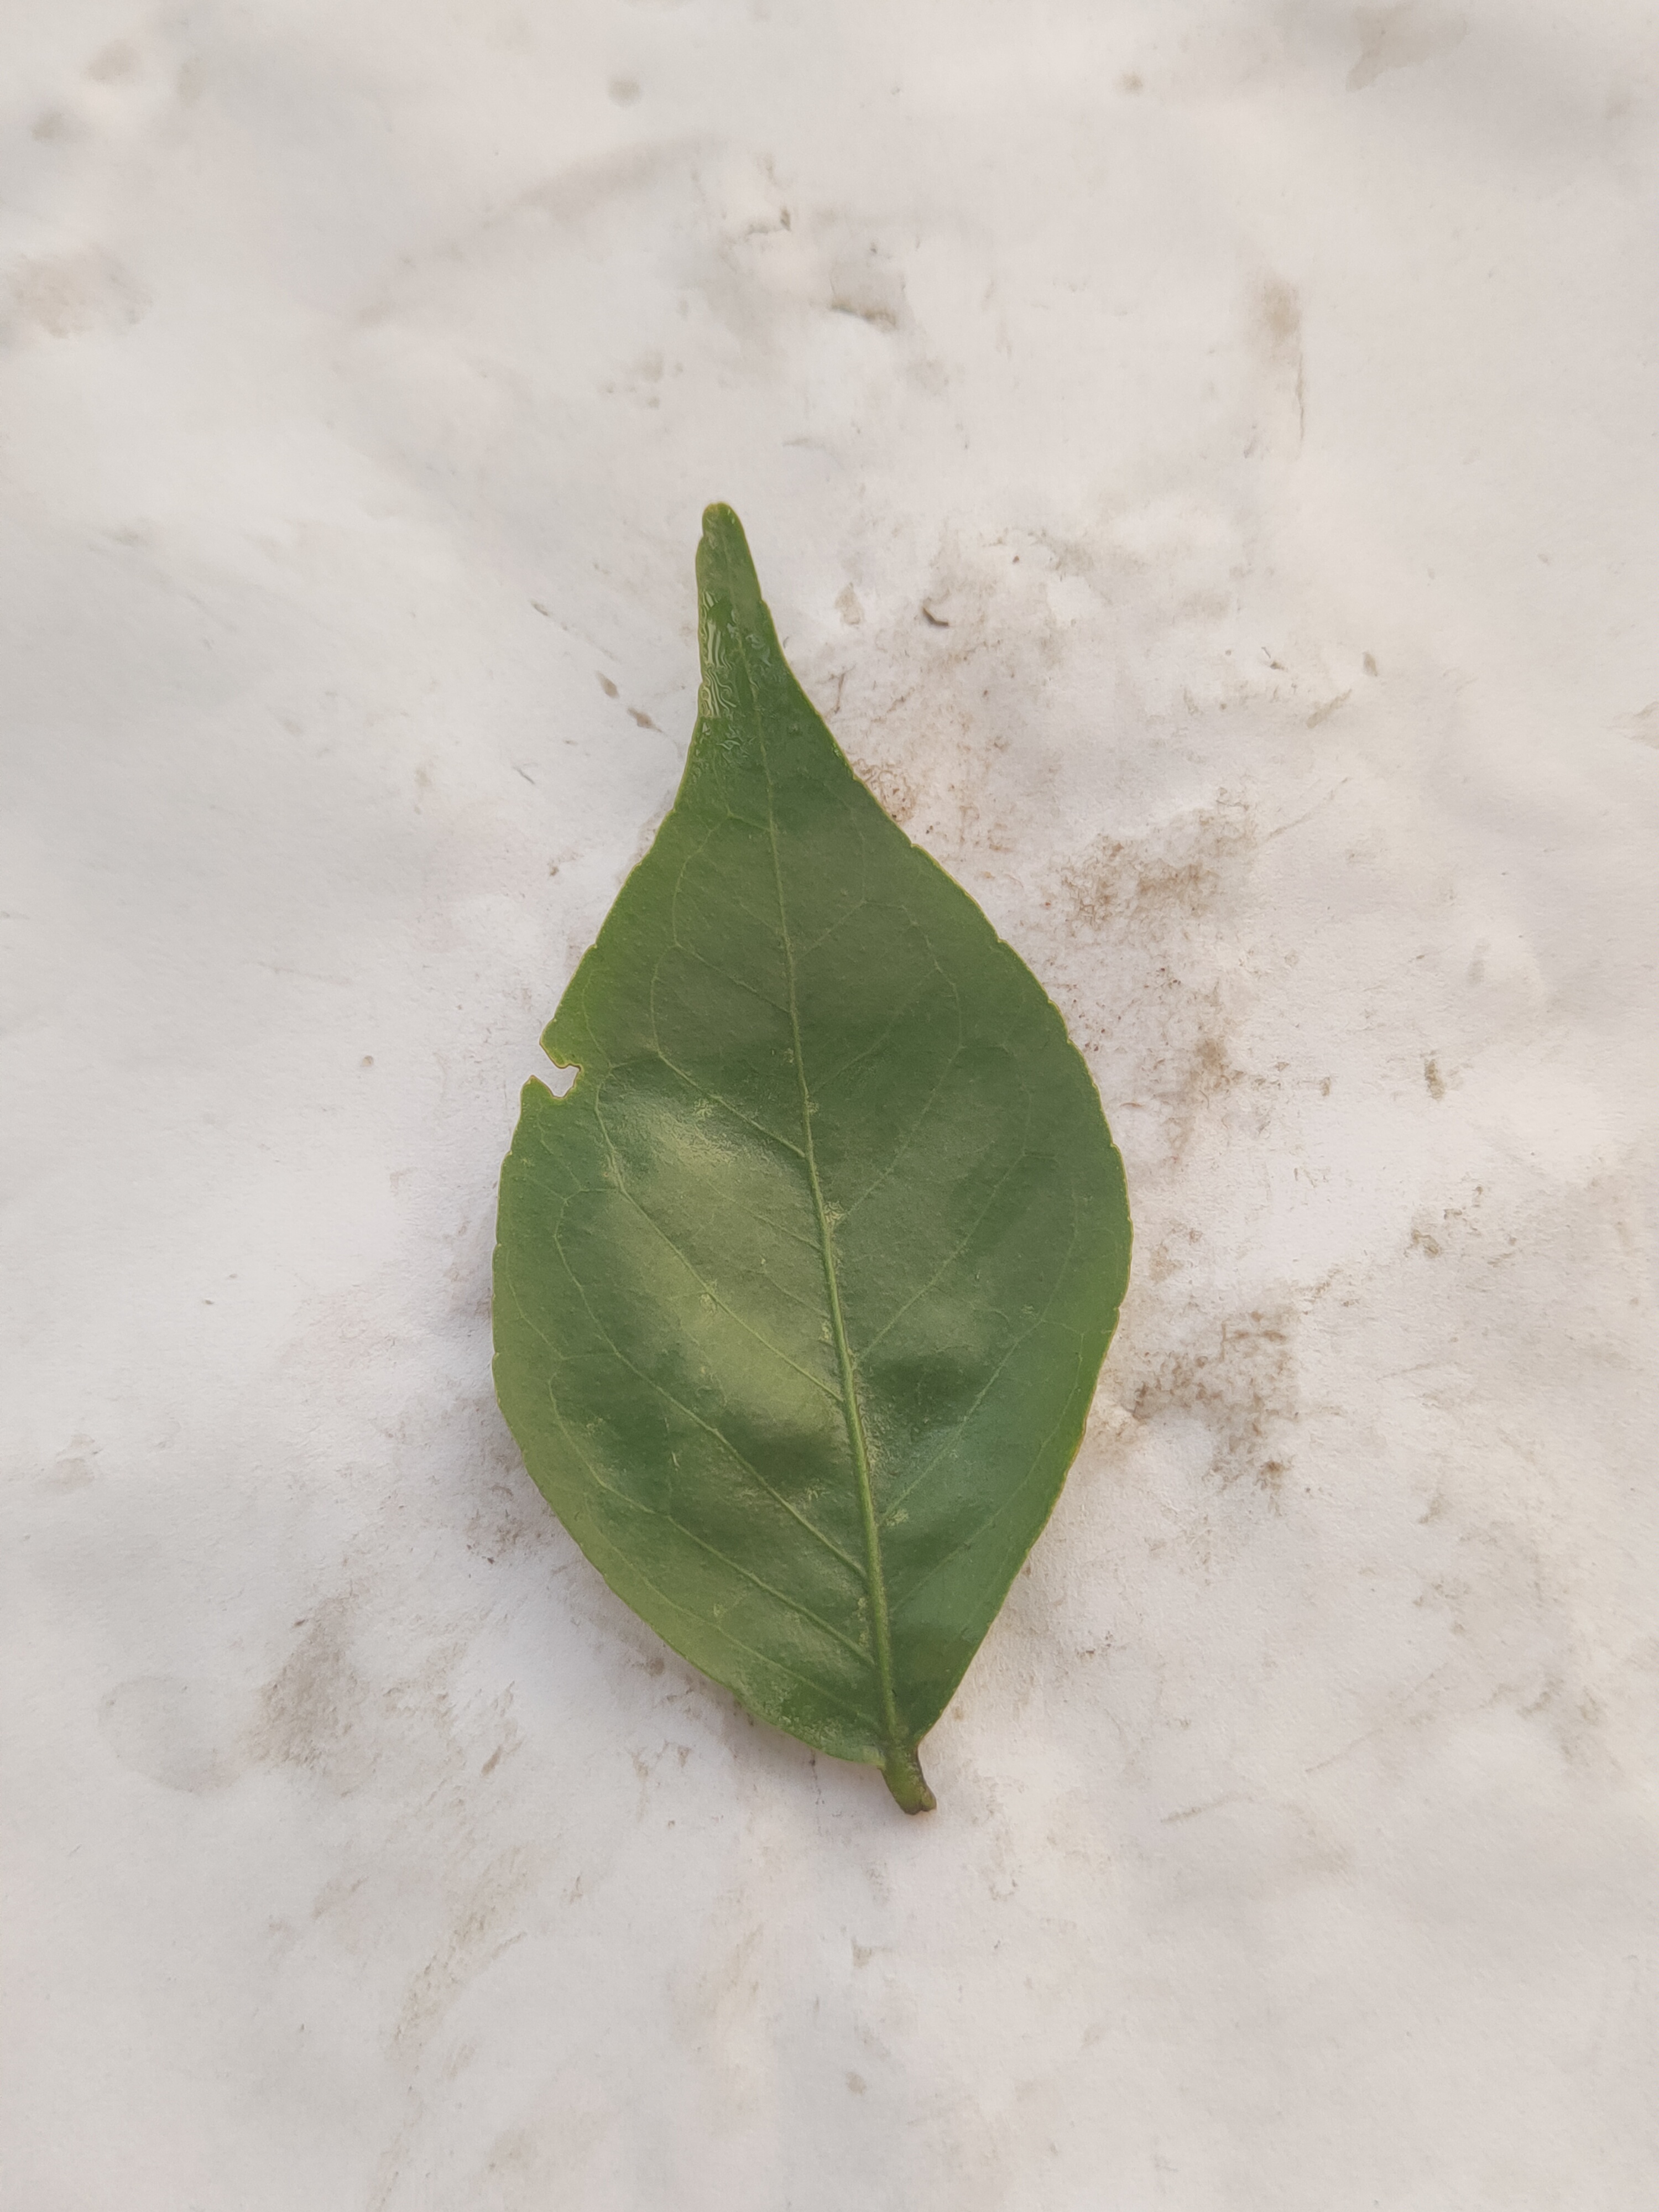
Leaf variety: Aegle marmelos